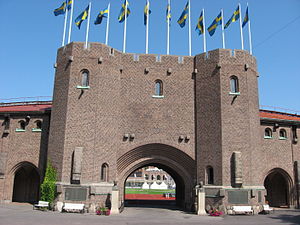
Sommer-OL 1912
Olympiastadion Stockholm
Sommer-OL 1912 hed officielt Den V. Olympiades Lege. Legene blev afviklet i Stockholm, Sverige.